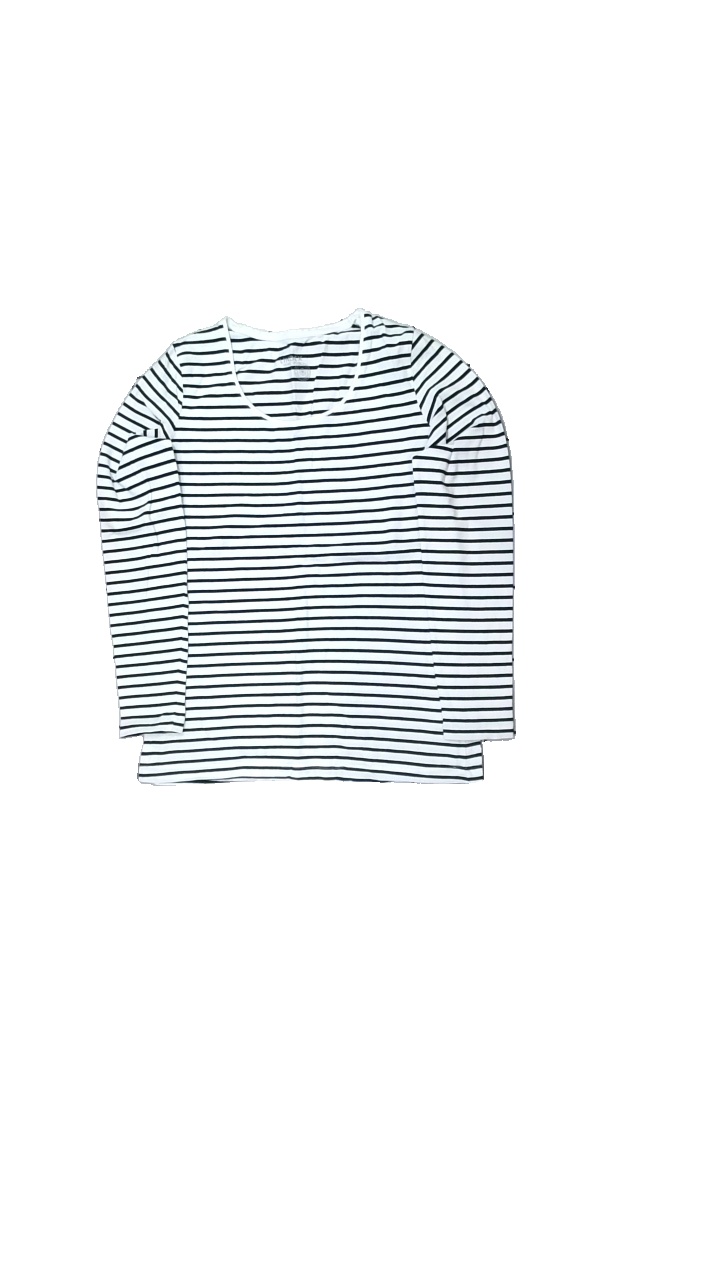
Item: Top (Ladies)
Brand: Lindex
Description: kort ärmad randig tröja
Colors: White, Black
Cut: C-collar
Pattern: Striped
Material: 100% bomull
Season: All
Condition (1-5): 4
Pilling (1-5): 4
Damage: luddig
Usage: Reuse
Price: <50